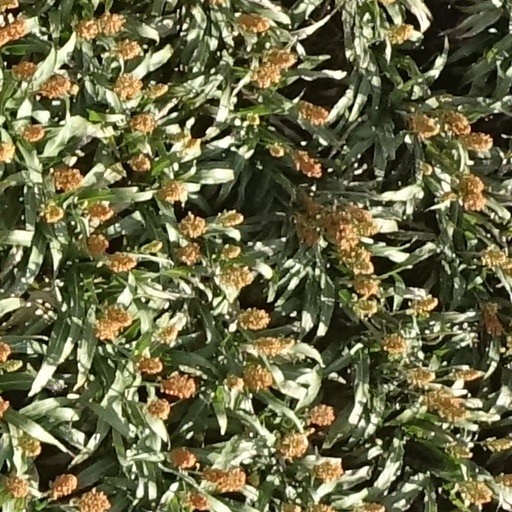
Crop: sorghum